Jo Randerson

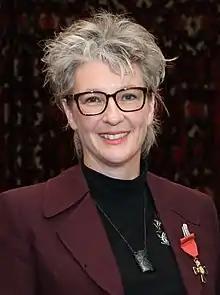
Randerson in 2021

Joanna Ruth Randerson (born 1973) is a New Zealand writer, director and performer. She is the founder and artistic director of Barbarian Productions, a Wellington-based theatre production company.